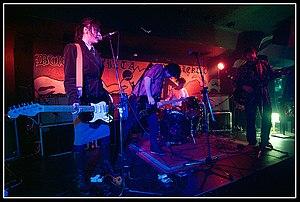
Six Organs of Admittance est le projet principal du guitariste Ben Chasny. Sa musique comprend des sonorités de la musique orientale, notamment des percussions, tout en gardant la guitare comme corps principal.